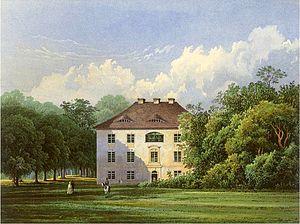
Le château d'Alt Madlitz est un château brandebourgeois appartenant à la famille Finck von Finckenstein situé dans le village d'Alt Madlitz, faisant partie de la commune de Madlitz-Wilmersdorf dans l'arrondissement d'Oder-Spree, au sud-est de Berlin.